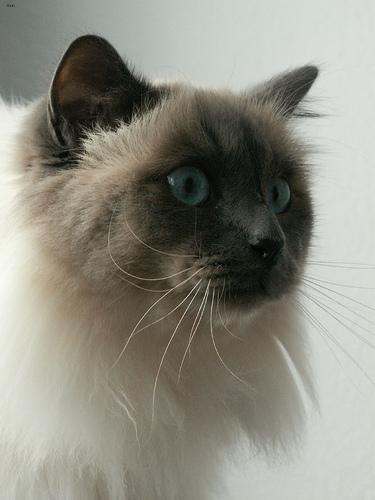
Breed: Birman